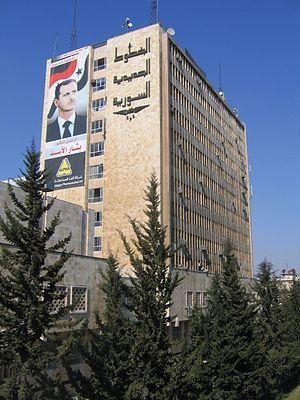
Les Chemins de Fer Syriens est la compagnie de transport ferroviaire de la Syrie. Le CFS a son siège à Alep.